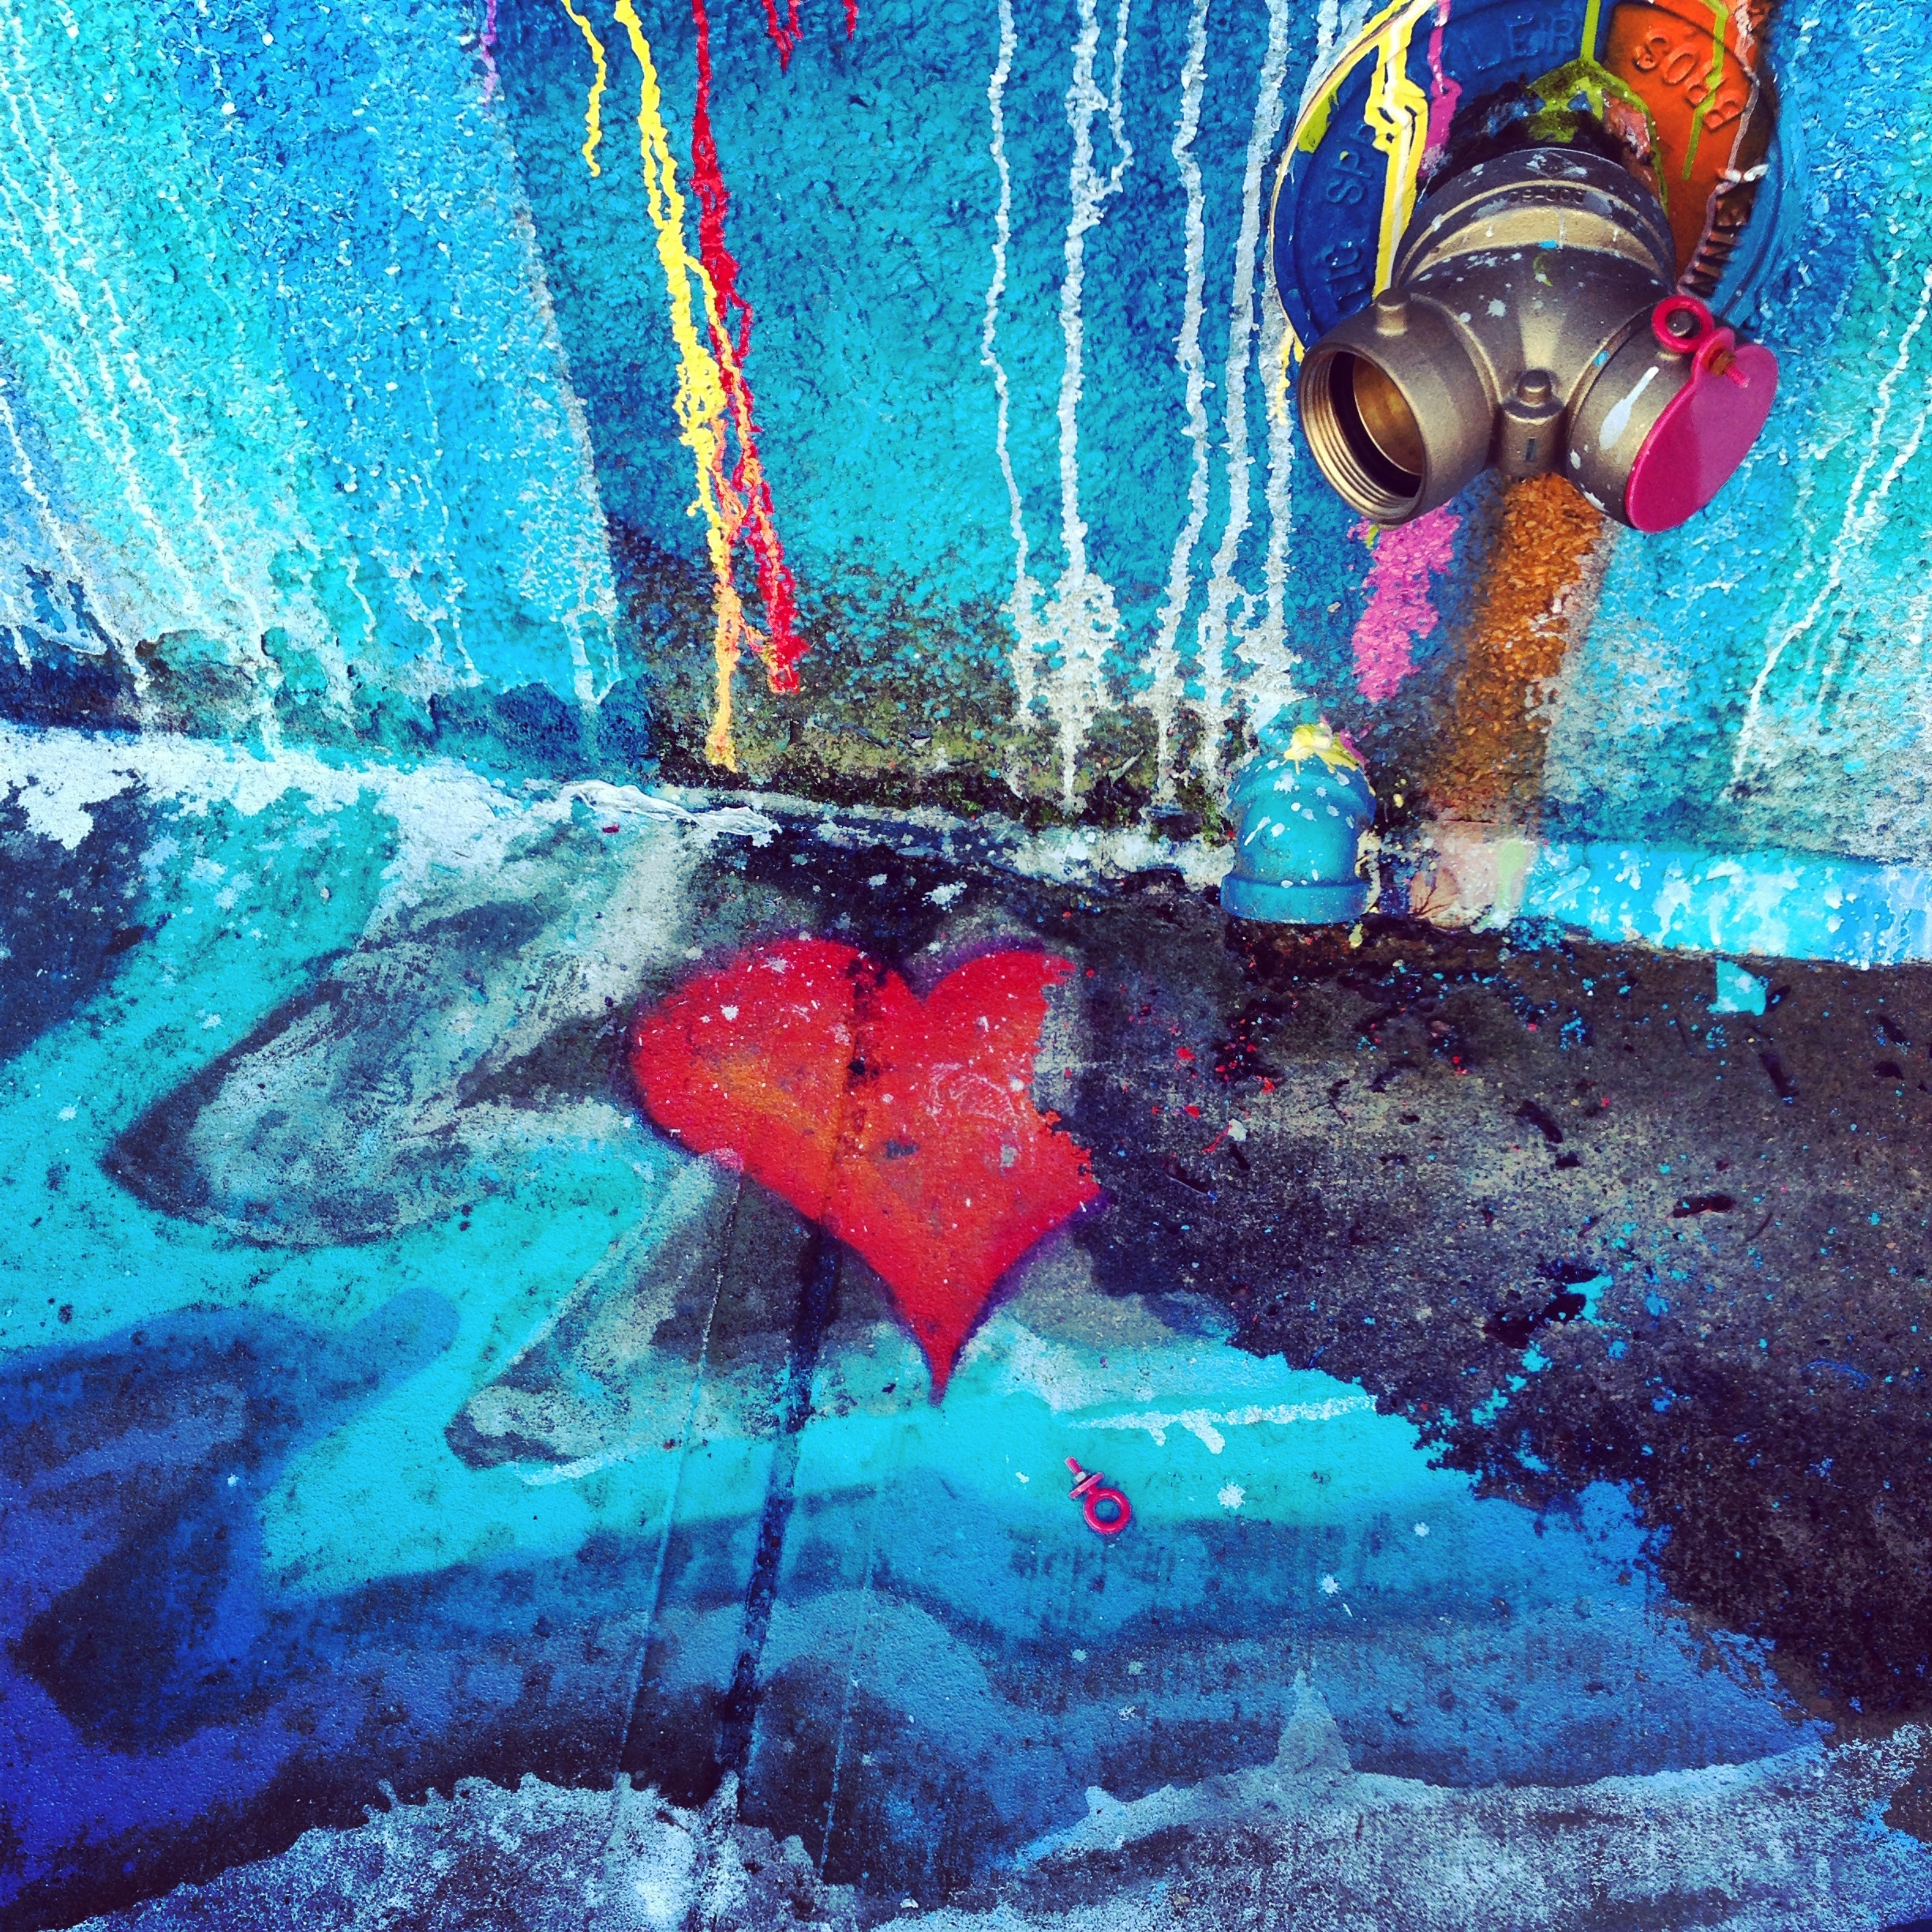
recreation, underwater, biology, swimming, sports, outdoor recreation, marine biology